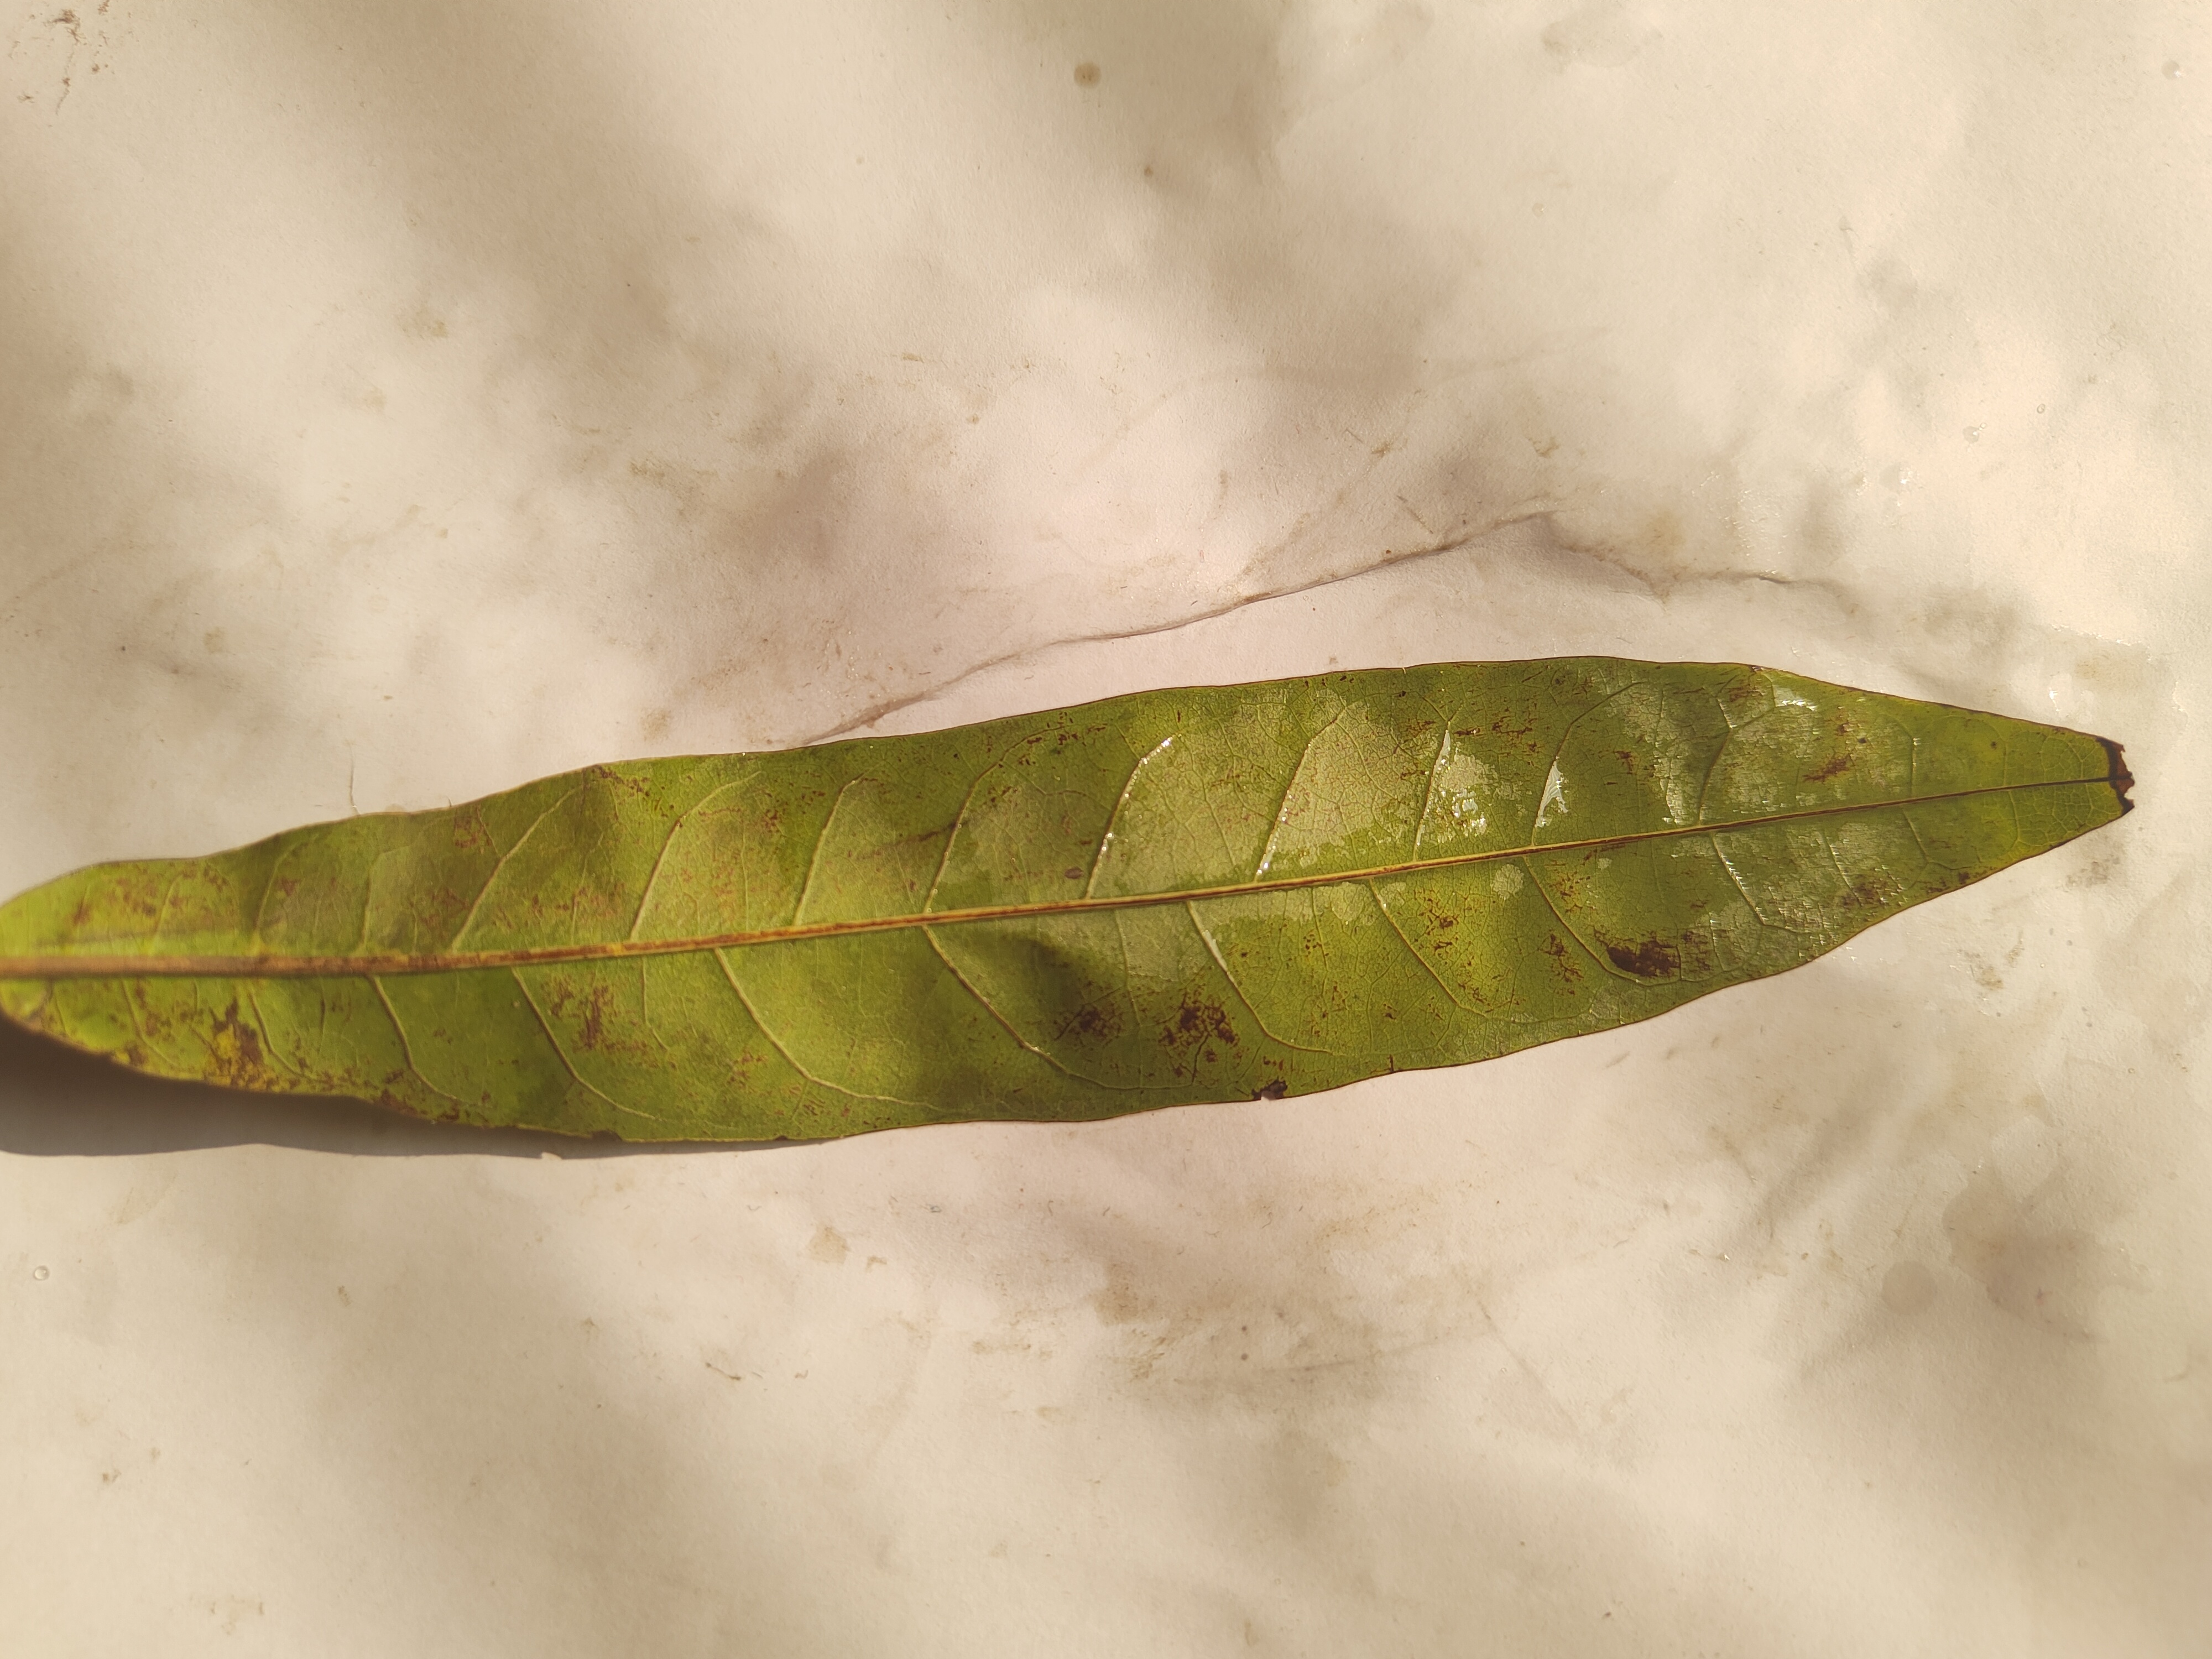
Leaf variety: Custard Apple